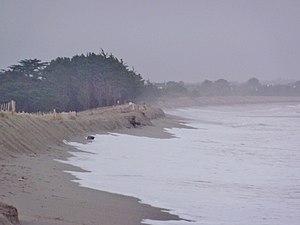
La tempête du 1er décembre 2014 à l'Île-Tudy
L'Île-Tudy [il tydi] est une commune du département du Finistère, en Bretagne. Elle est située sur la presqu'île du même nom, située sur la rive gauche de l'embouchure de la Rivière de Pont-l'Abbé, face à Loctudy situé sur la rive droite, et se trouve à 20 km de Quimper.